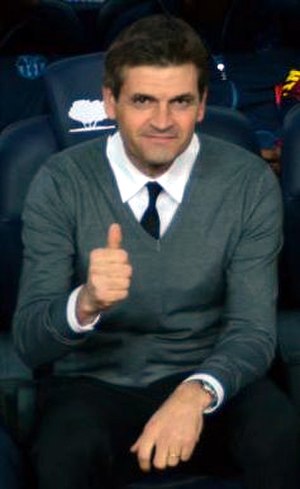
Francesc Vilanova
"Francesc ""Tito"" Vilanova i Bayó var en spansk cheftræner for fodboldklubben F.C. Barcelona og tidligere fodboldspiller.